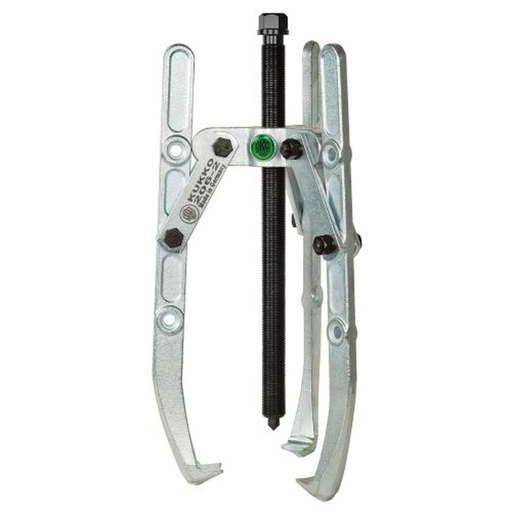
Bearing puller KUKKO 3 Legs
If you like to take care of every detail in your home and own the latest products that will make your life easier, purchase Bearing puller KUKKO 3 Legs at the best price. Legs: 3 Legs Characteristics: Jointed legs Type: Bearing puller Range: 540 mm
Brand: KUKKO
Category: Hardware > Tools > Nail Pullers > Slide Hammer Pullers